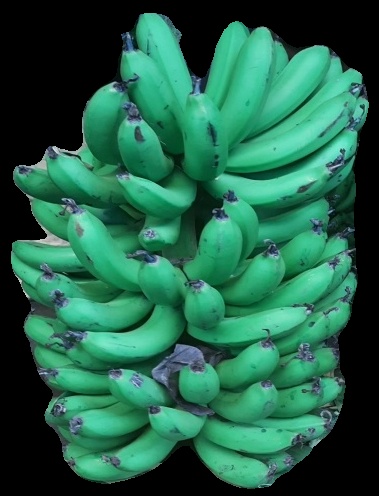
Variety: pachbale
Grade: grade1